David Jones-Roberts

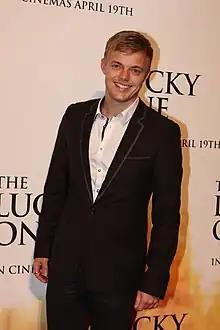
David Jones-Roberts at "The Lucky One World" premiere

David Jones-Roberts (born 9 April 1990) is an Australian actor, best known for portraying Xavier Austin in the soap opera "Home and Away".